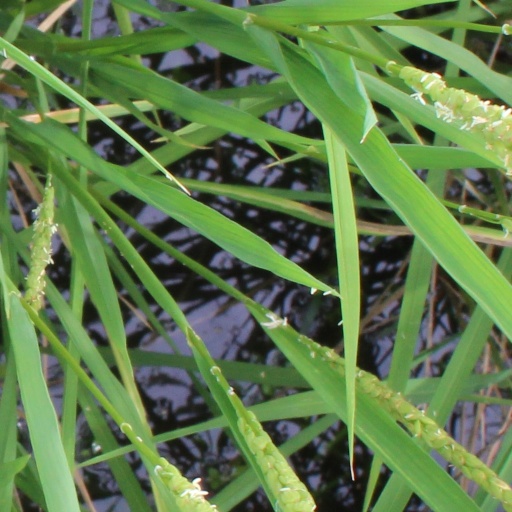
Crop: rice